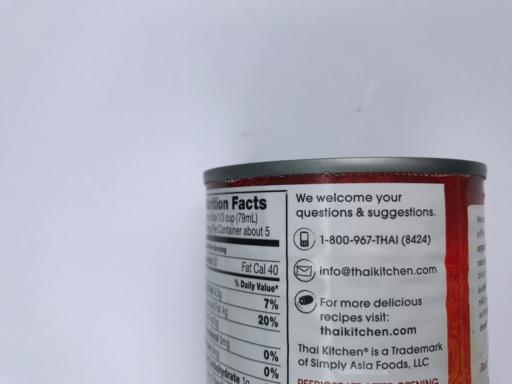
Waste category: metal